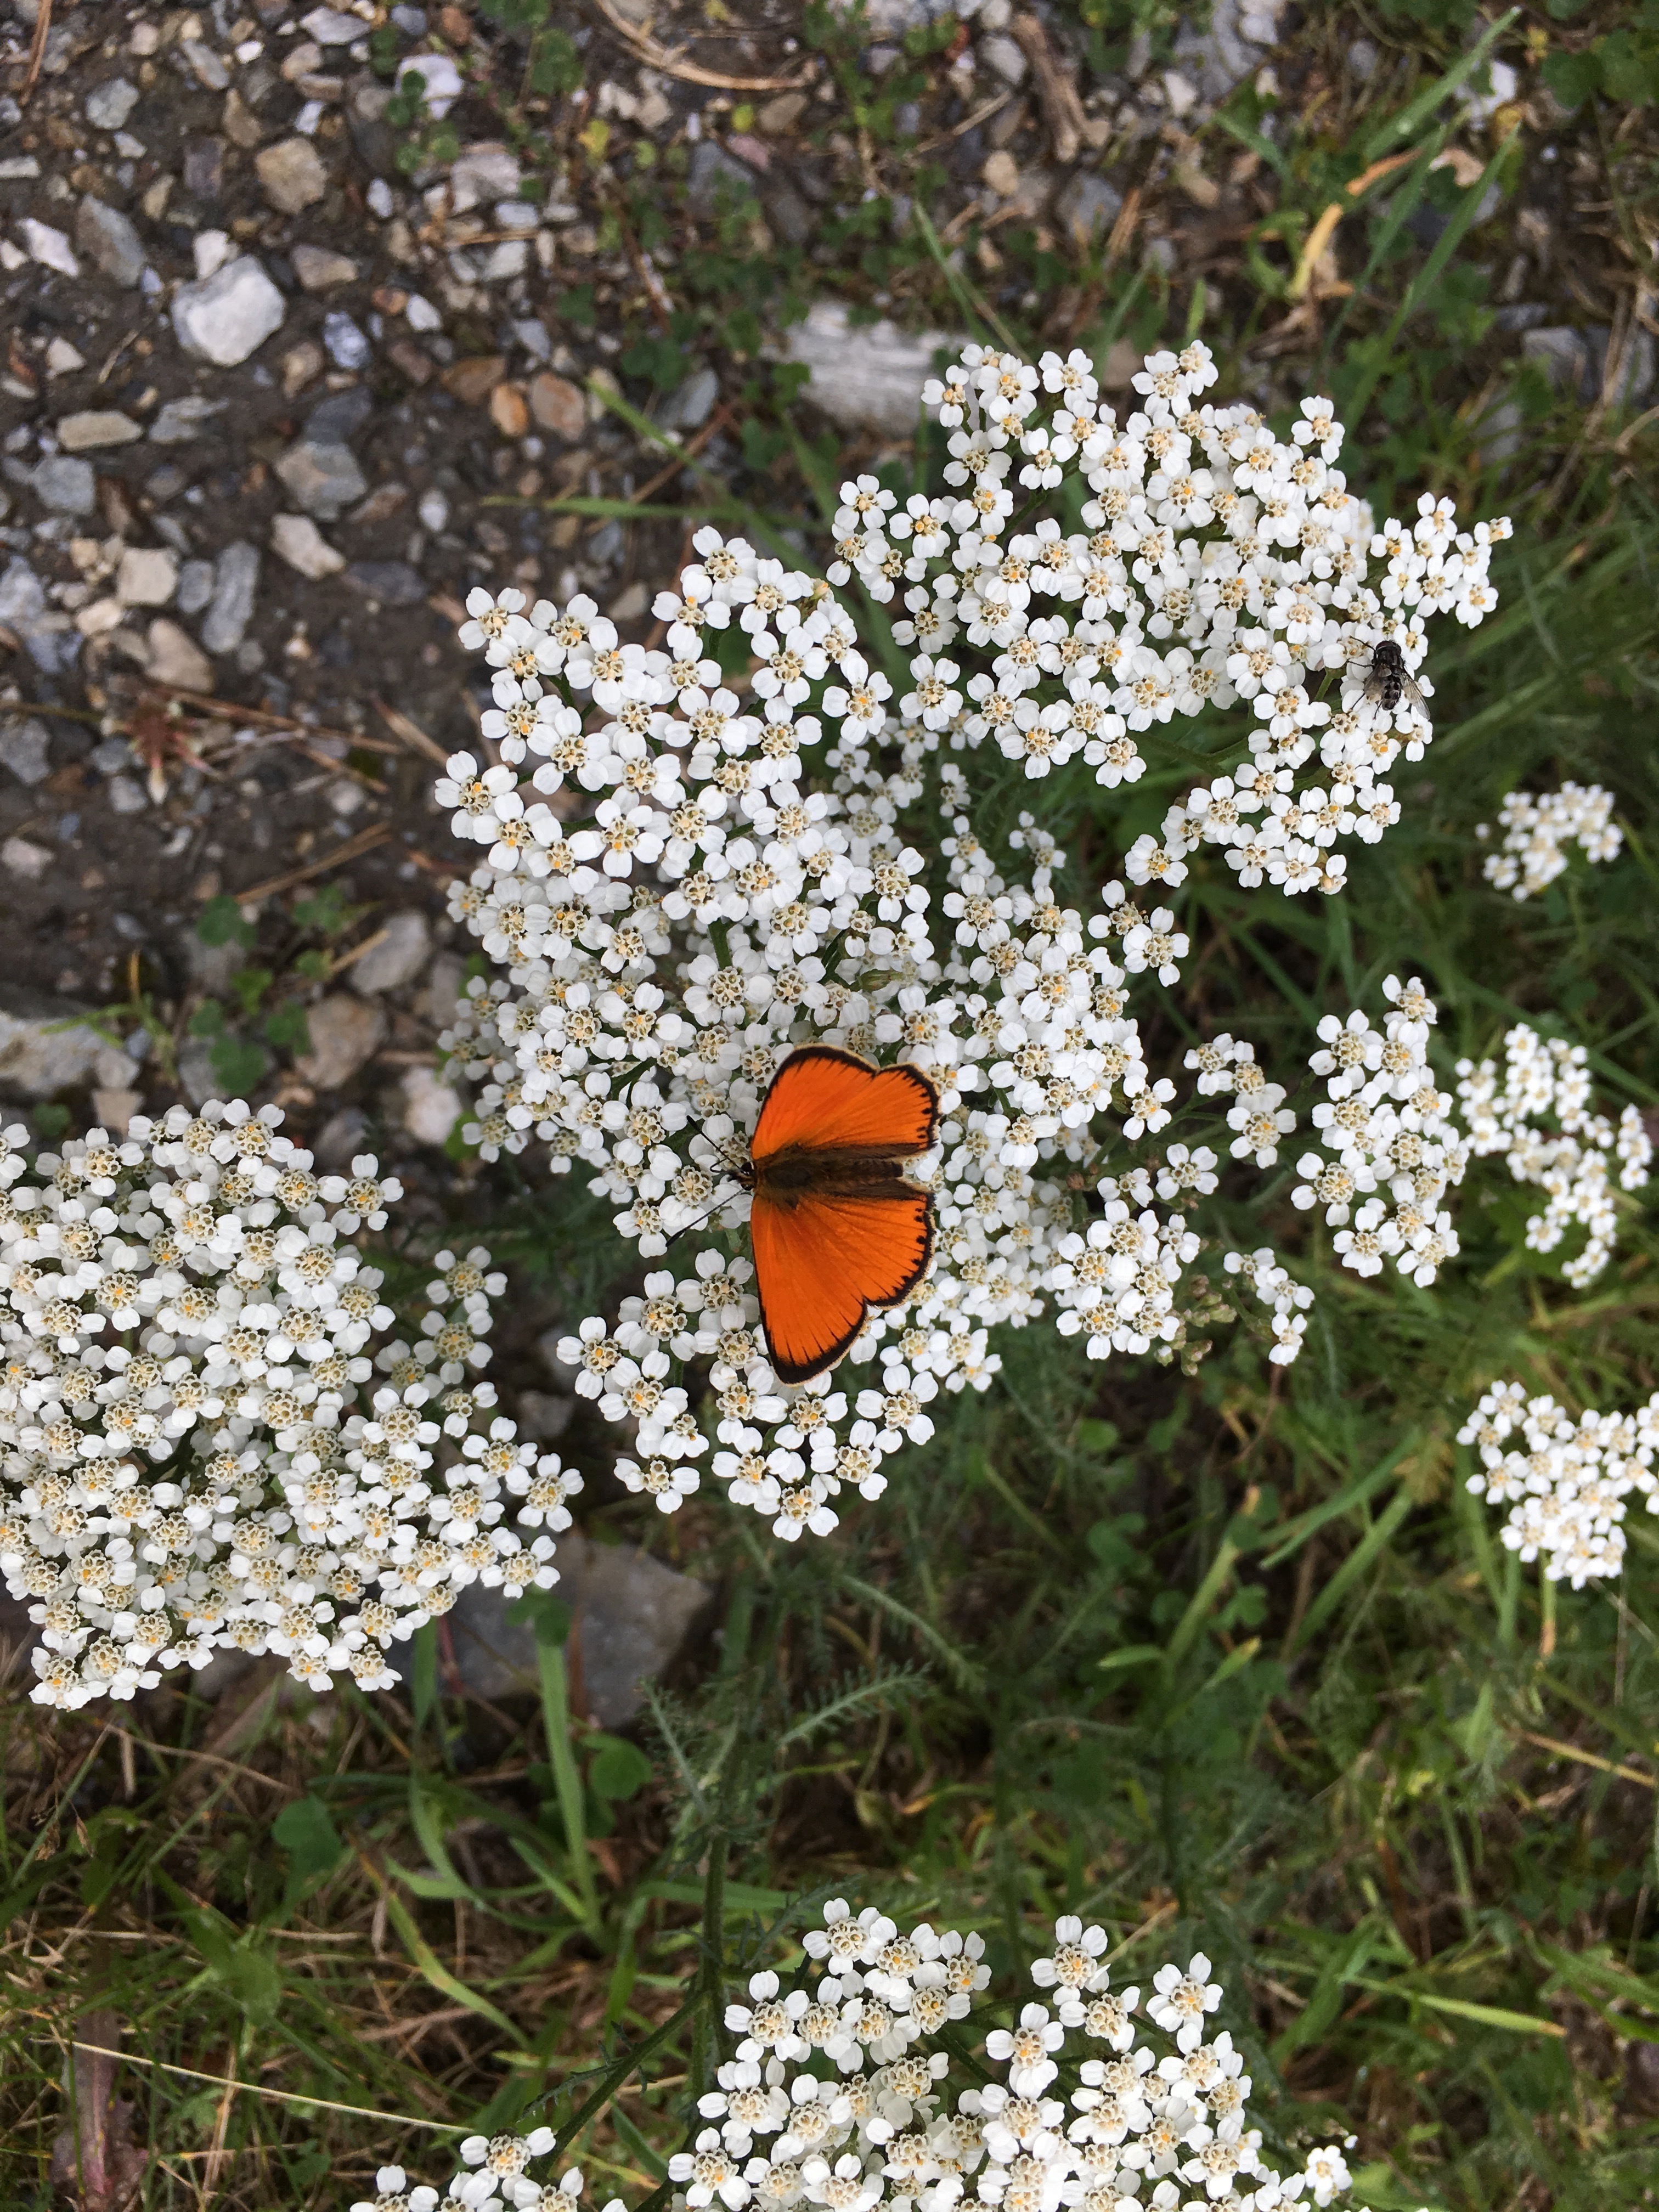
papillon, flower, plant, cow parsley, flowering plant, flora, anthriscus, pollinator, evergreen candytuft, parsley family, yarrow, moths and butterflies, spring, butterfly, candytuft, subshrub, invertebrate